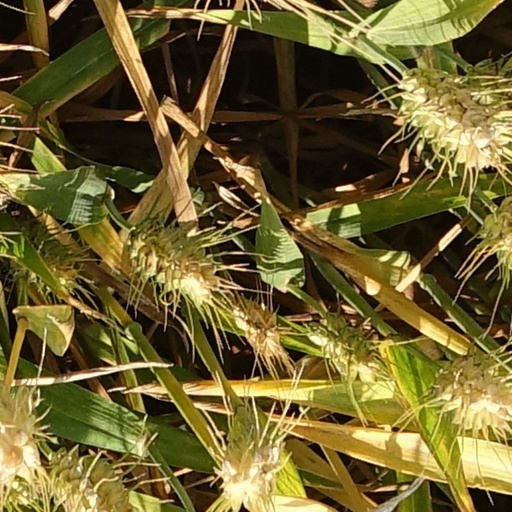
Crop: wheat